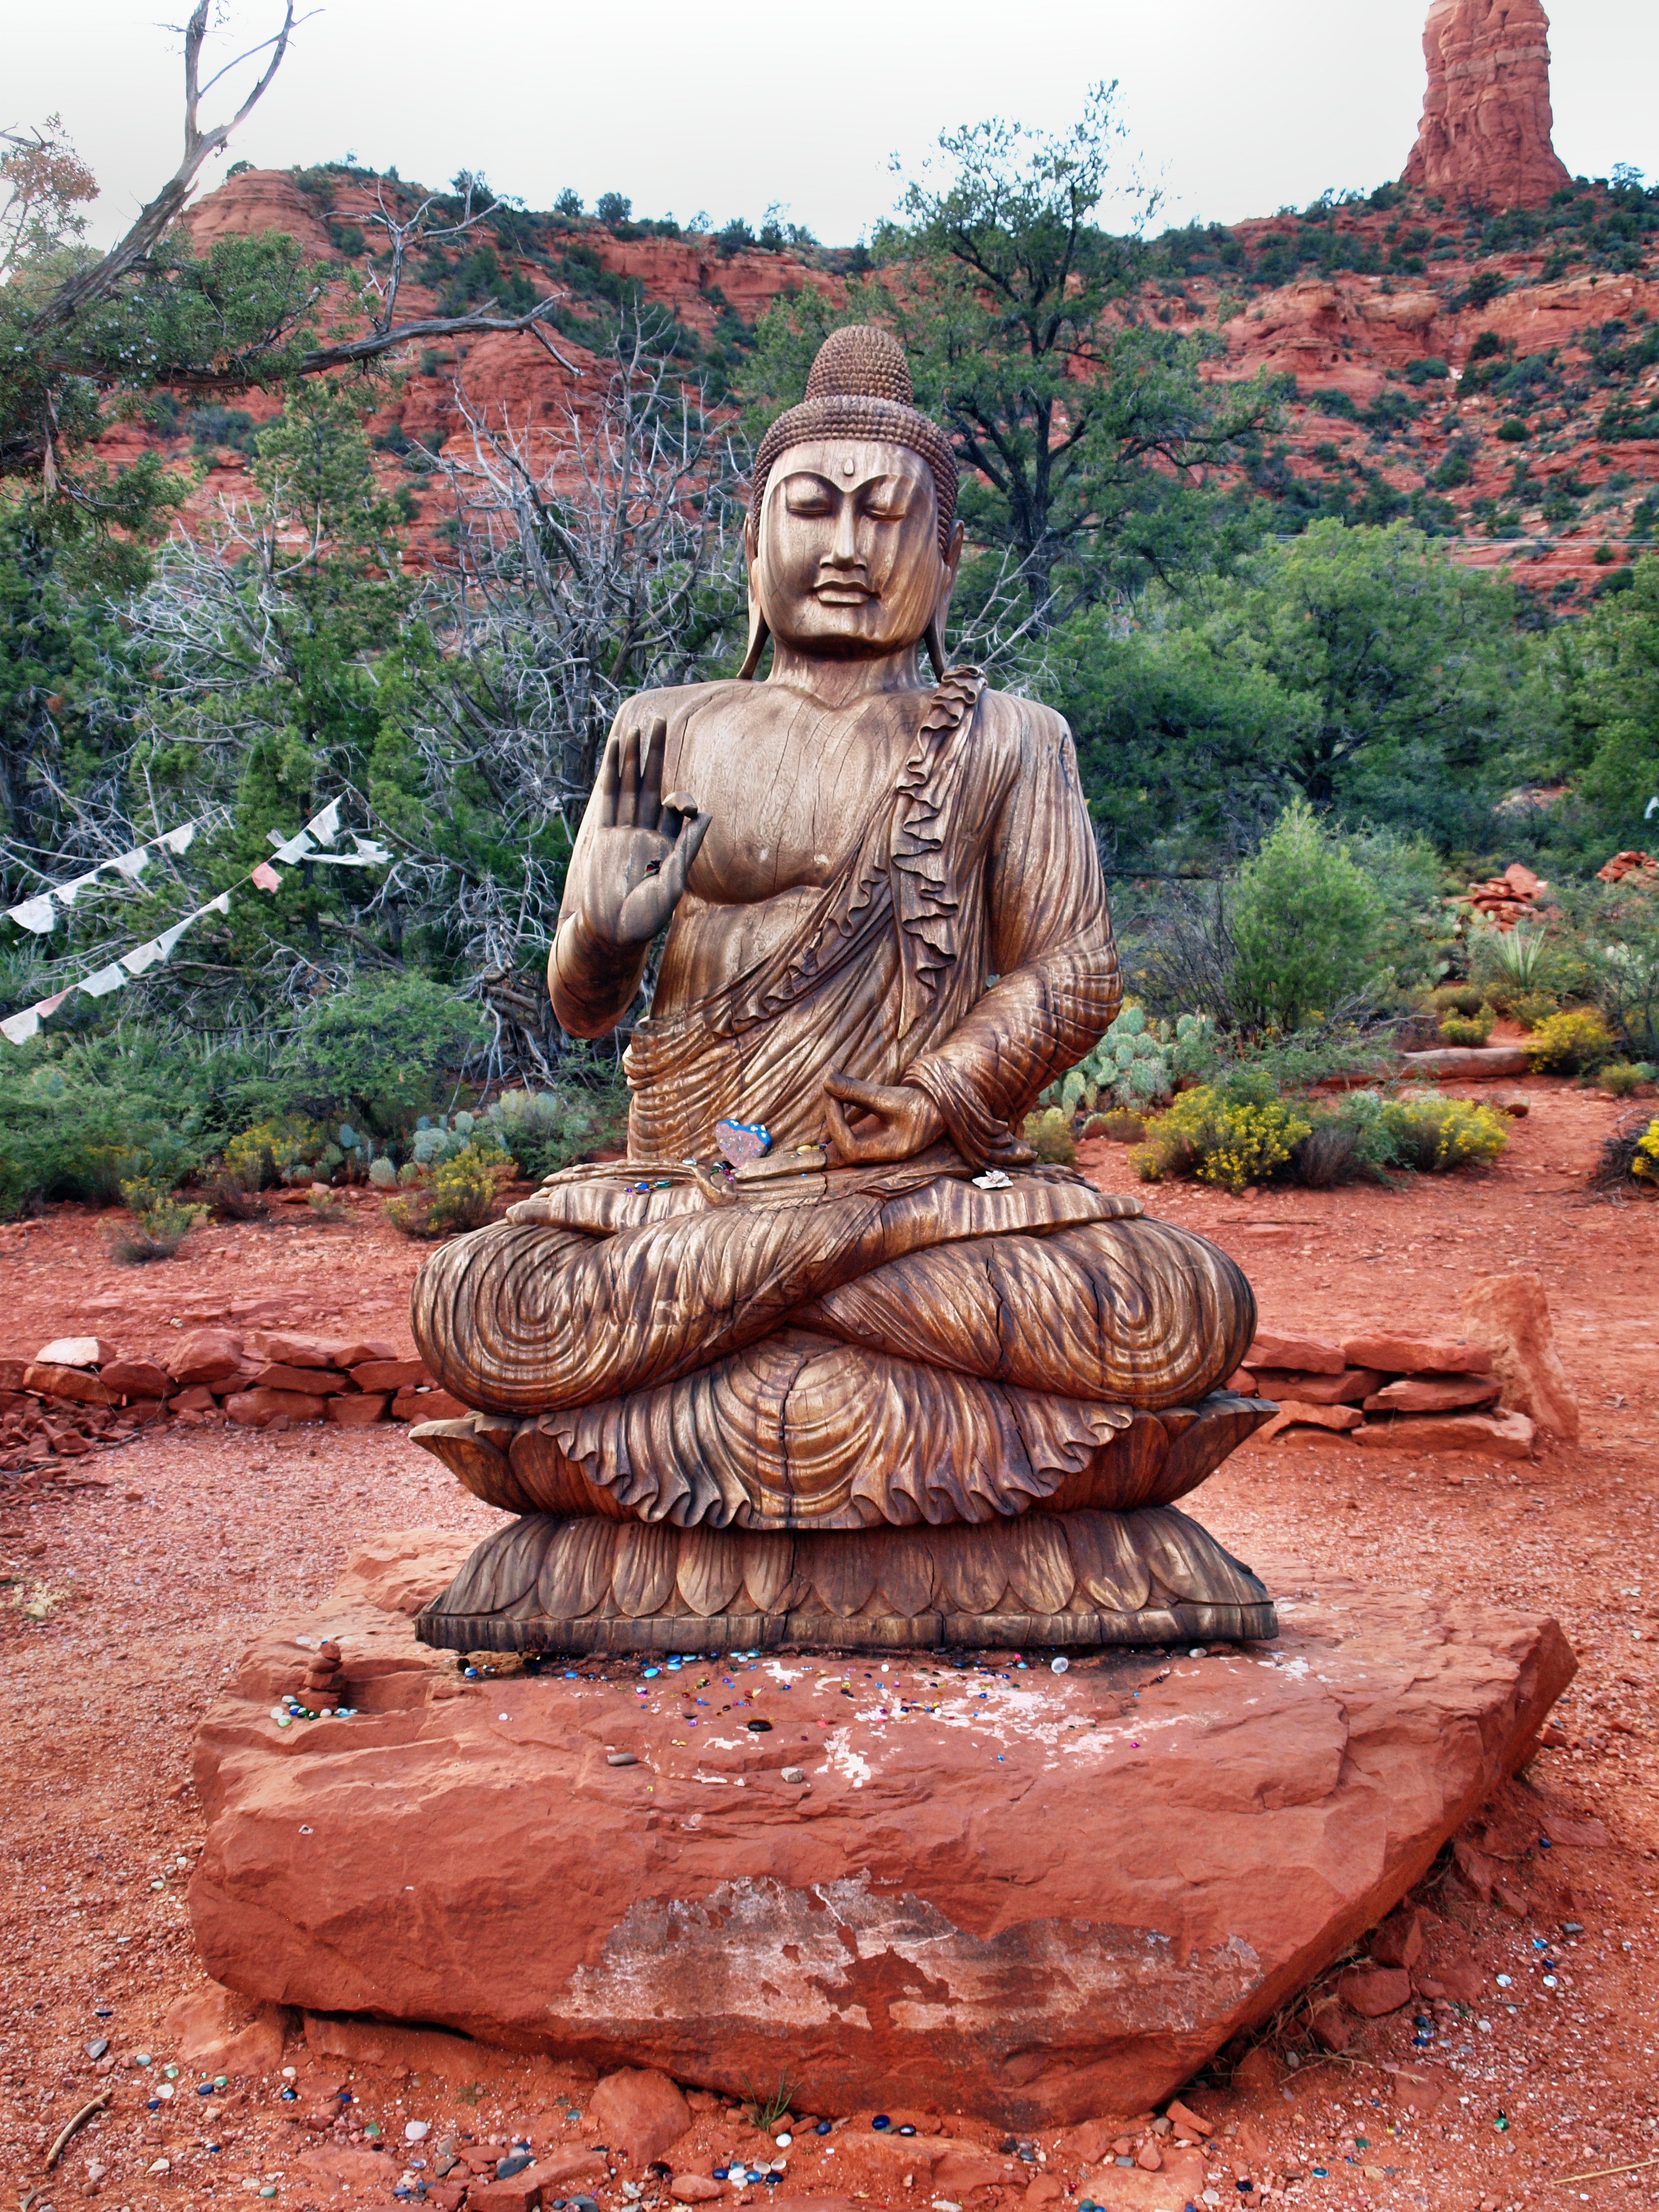
rock, monument, statue, usa, red rock, arizona, sculpture, art, temple, carving, sedona, buddah, gautama buddha, ancient history, human positions